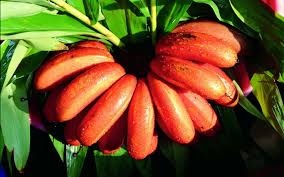
Label: banana